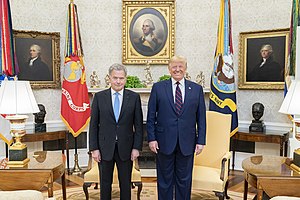
Sauli Niinistö
Sauli Niinistö og USAs præsident Donald Trump, i 2019
Sauli Väinämö Niinistö er Finlands 12. præsident med tiltrædelse 1. marts 2012, valgt til embedet 5. februar samme år. Den 28. januar 2018 blev han genvalgt for en ny seksårig periode.